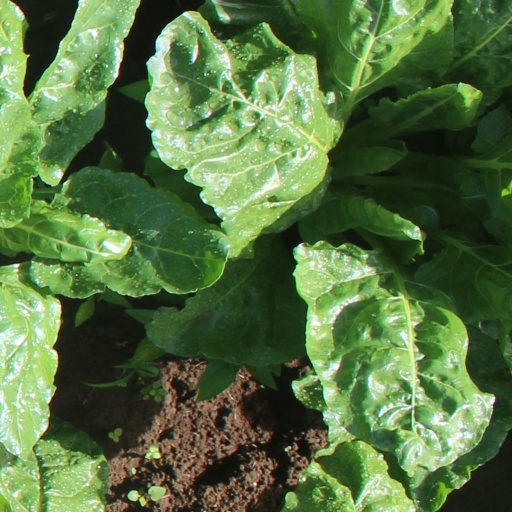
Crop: sugar beet